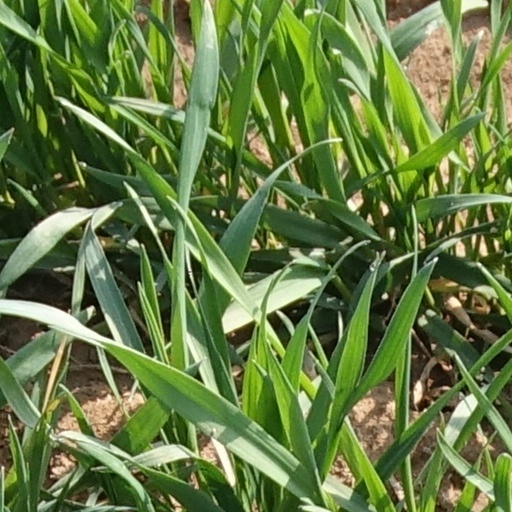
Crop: wheat